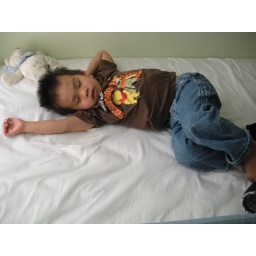
May 2, 2010 - Napping in his new big boy bed